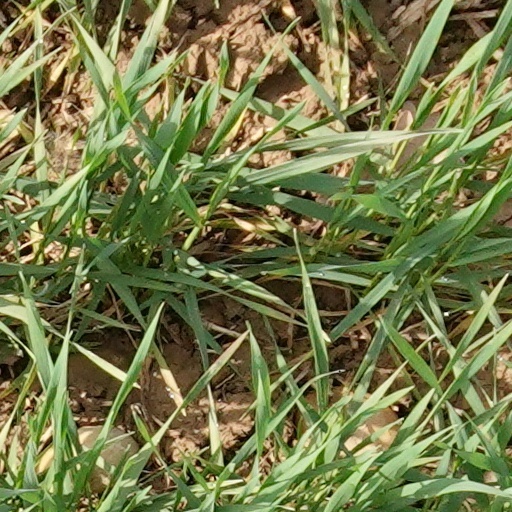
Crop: wheat